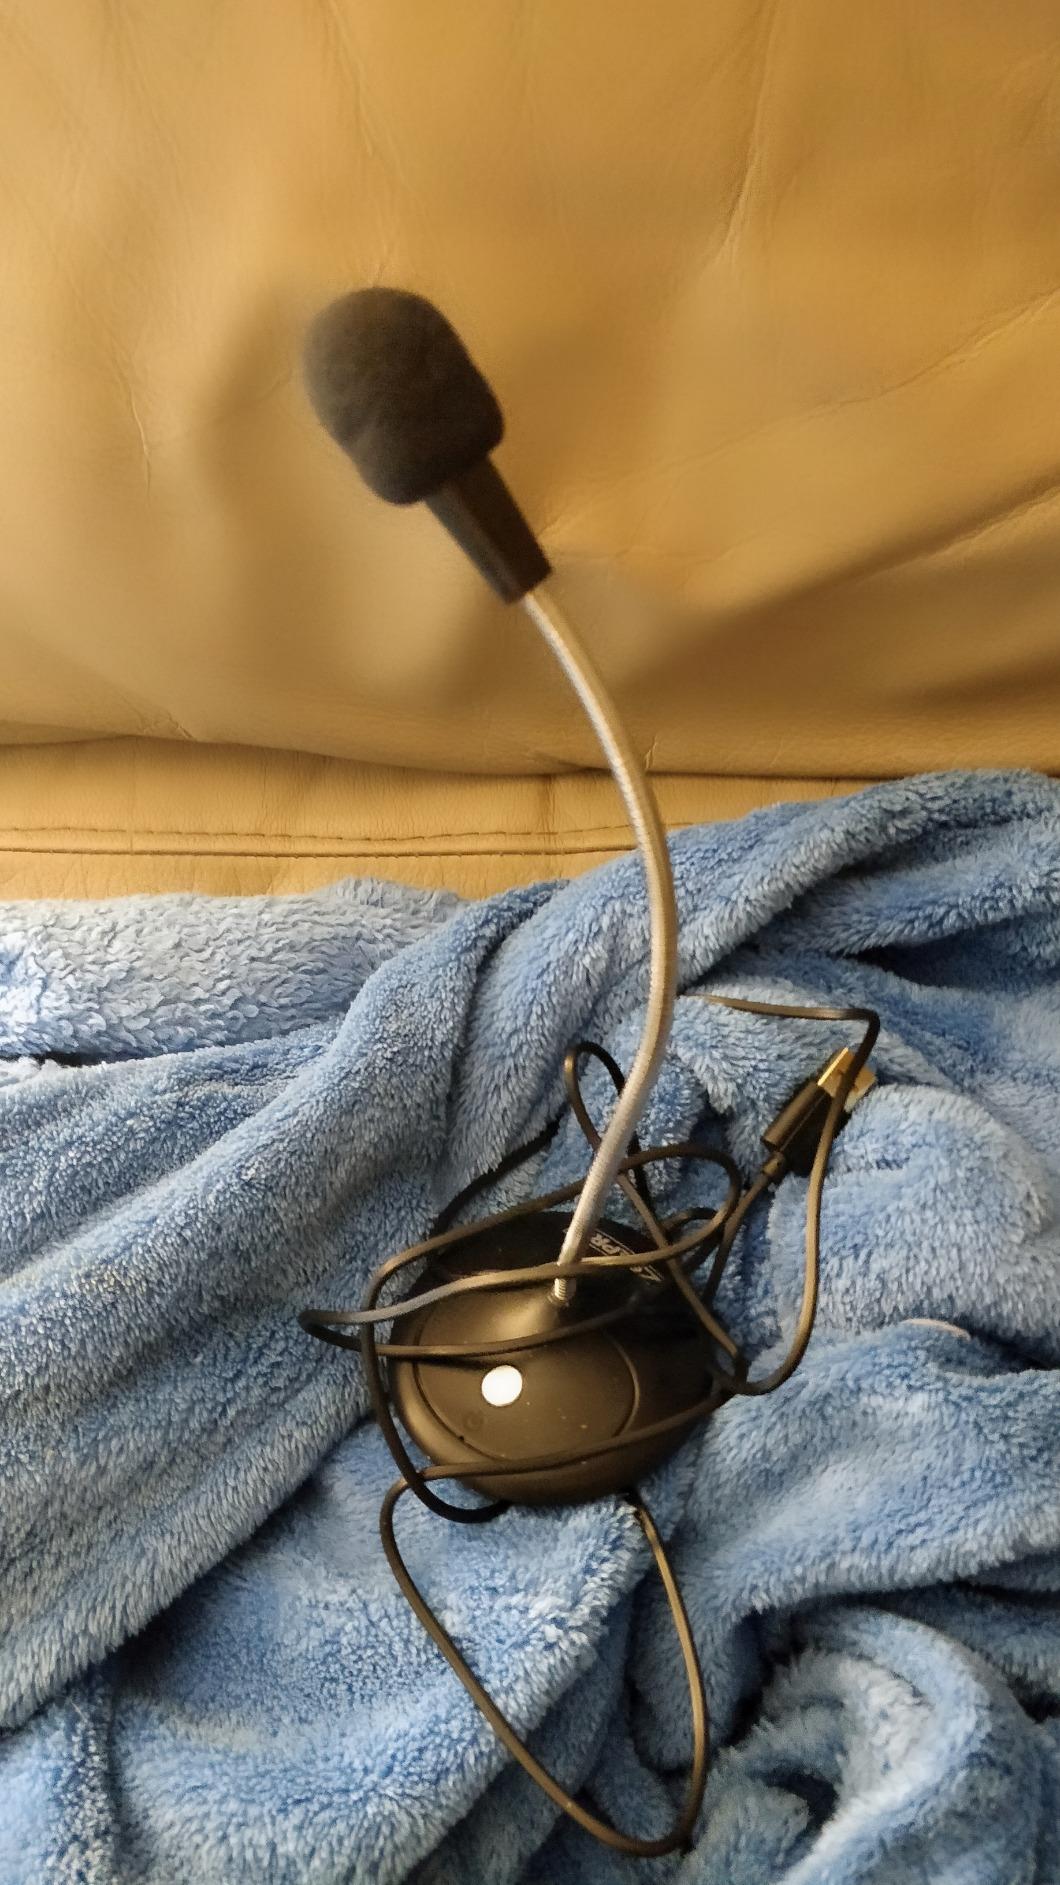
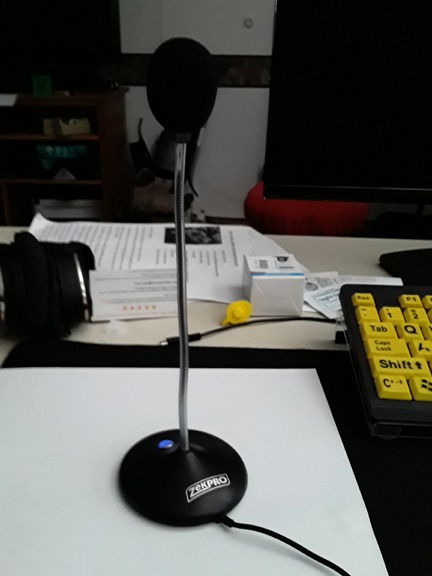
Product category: microphone
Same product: yes